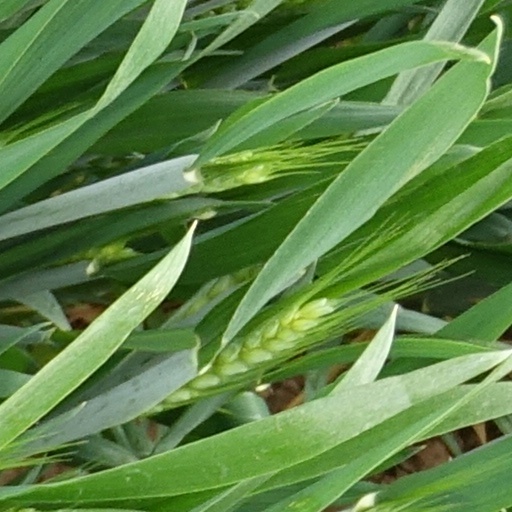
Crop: wheat